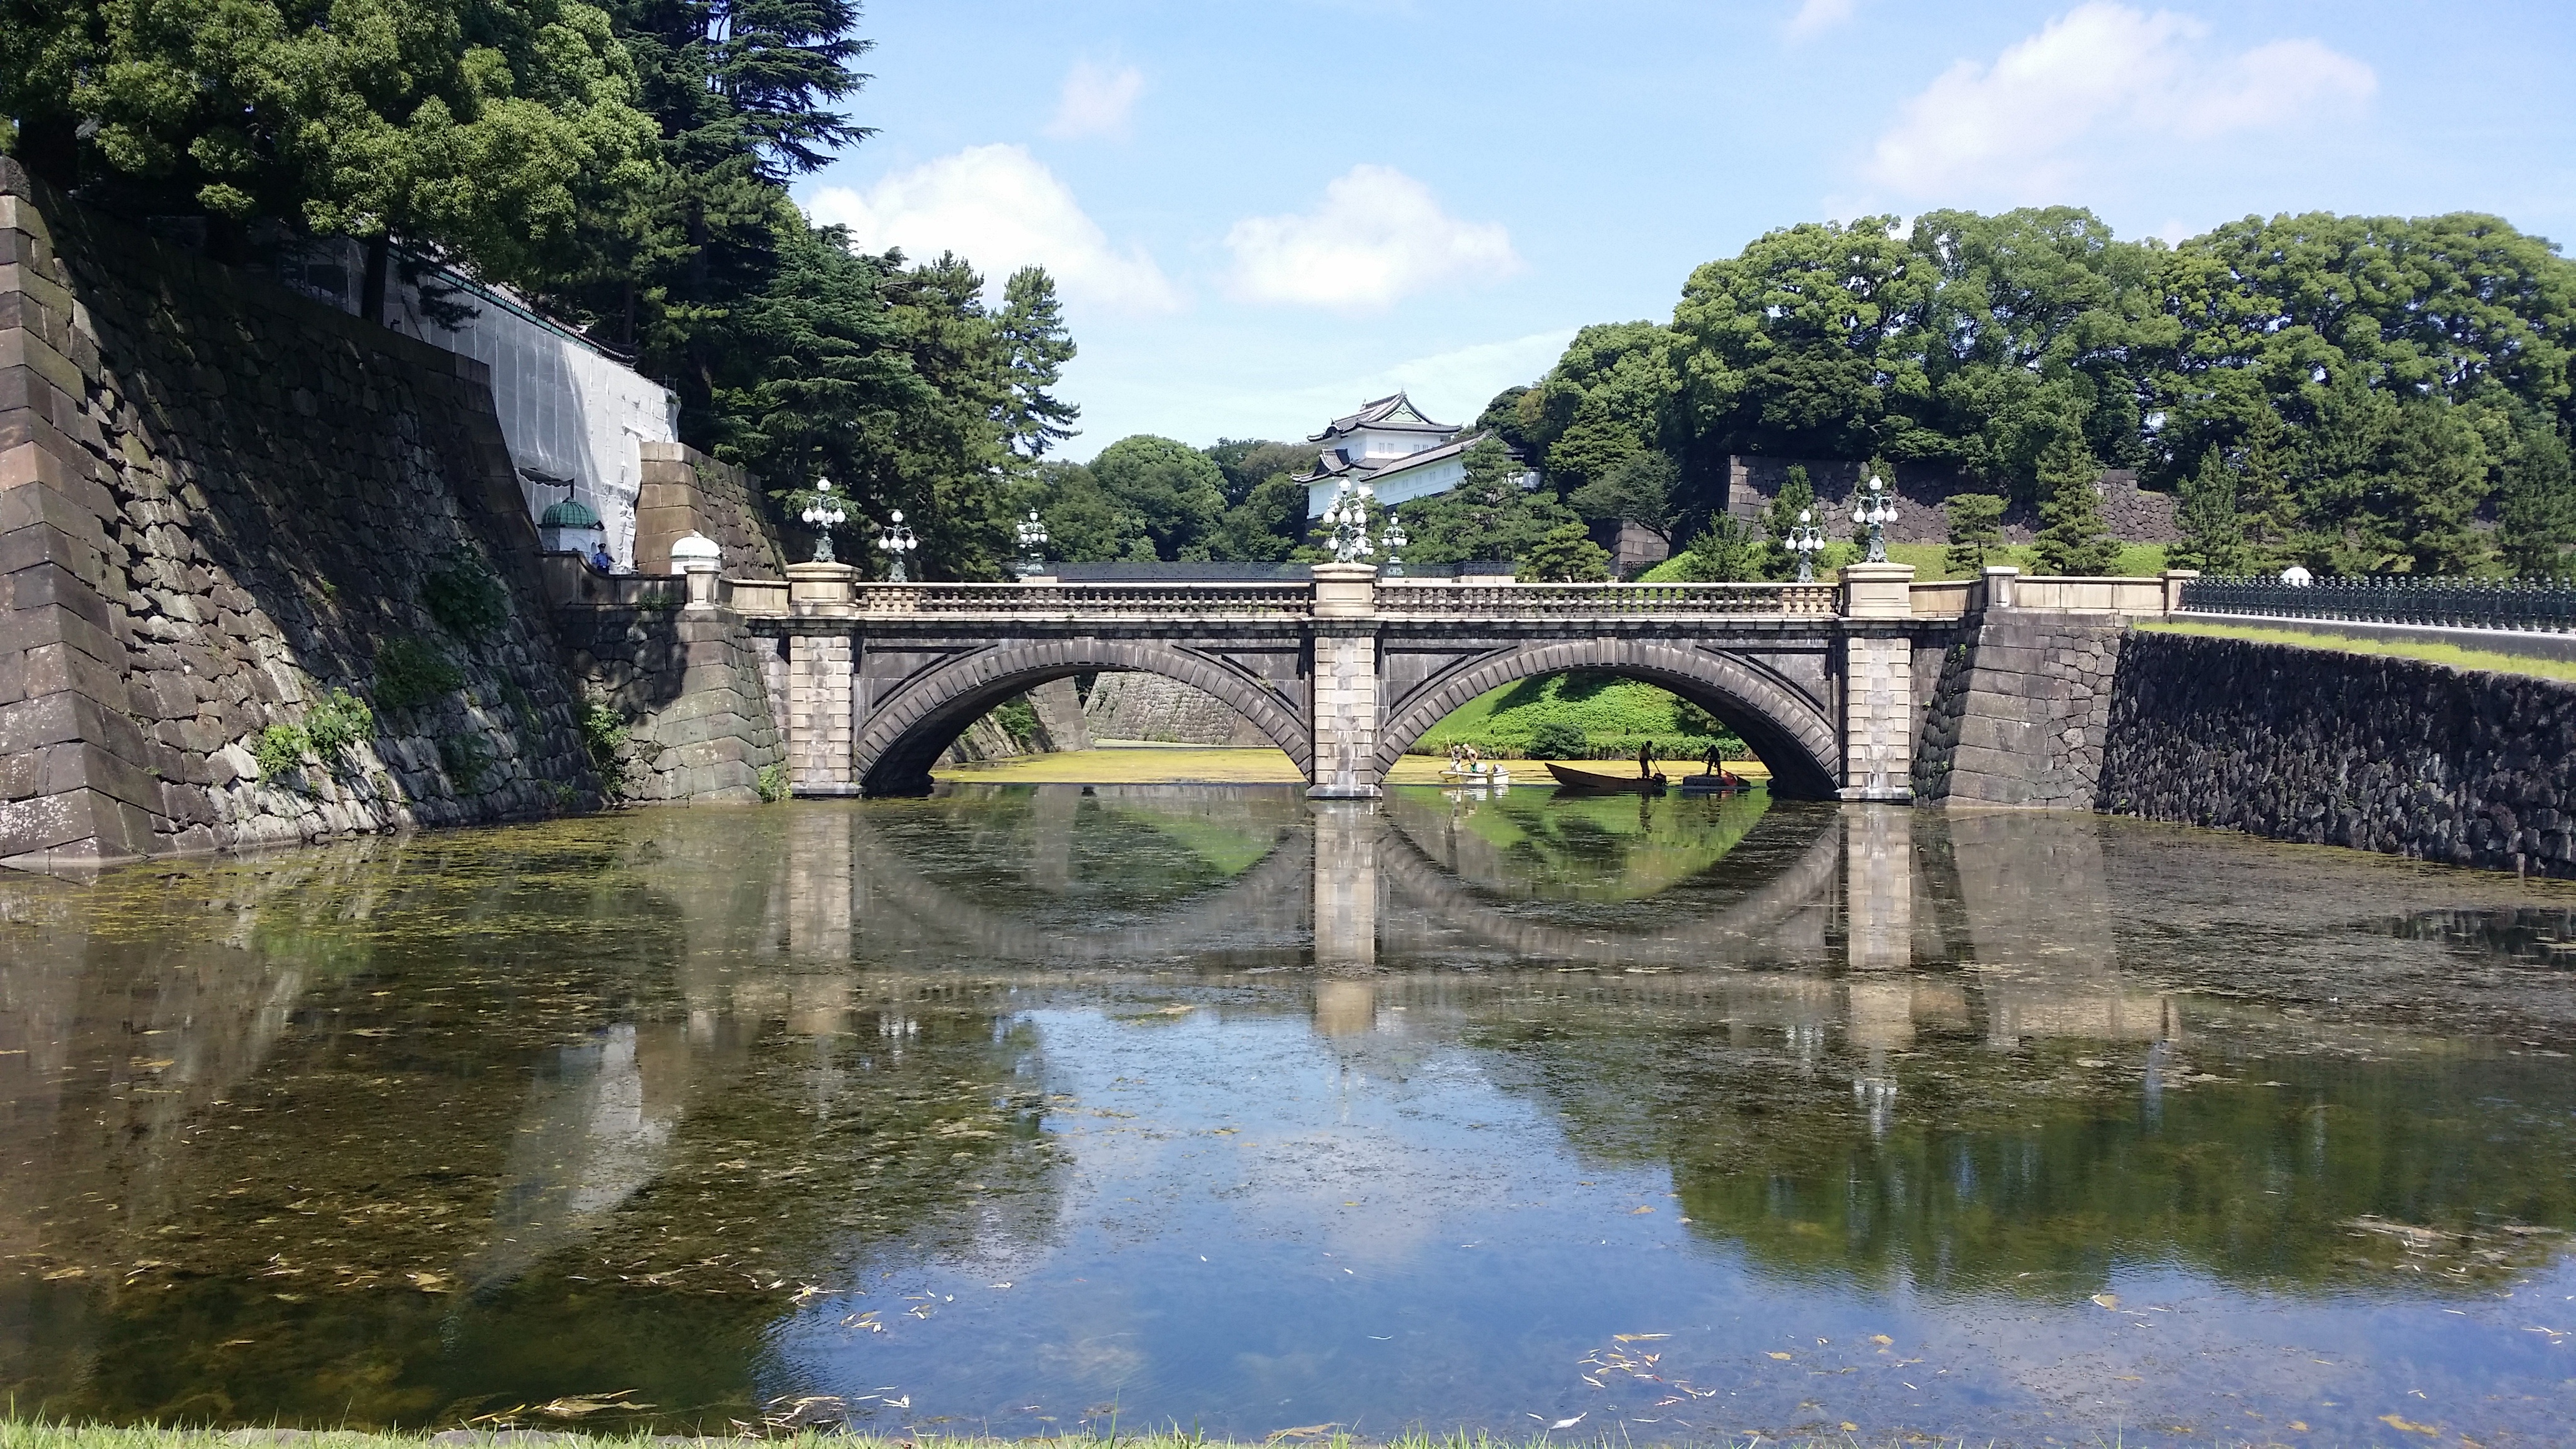
water, bridge, river, canal, reflection, scenery, reservoir, waterway, japanese, moat, arch bridge, devil's bridge, nonbuilding structure